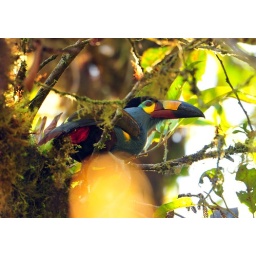
plate-billed mountain toucan. A really poor shot of one of the most stunning birds we saw in the mountainous region of tandayapa.